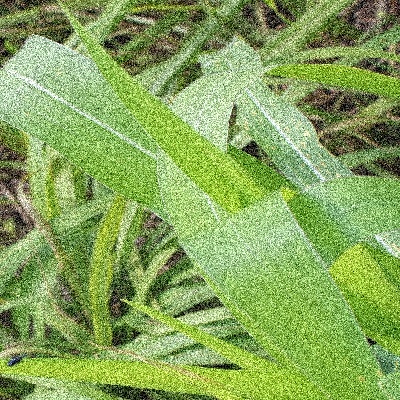
Label: Corn_(Maize)___Maize_Streak_Virus